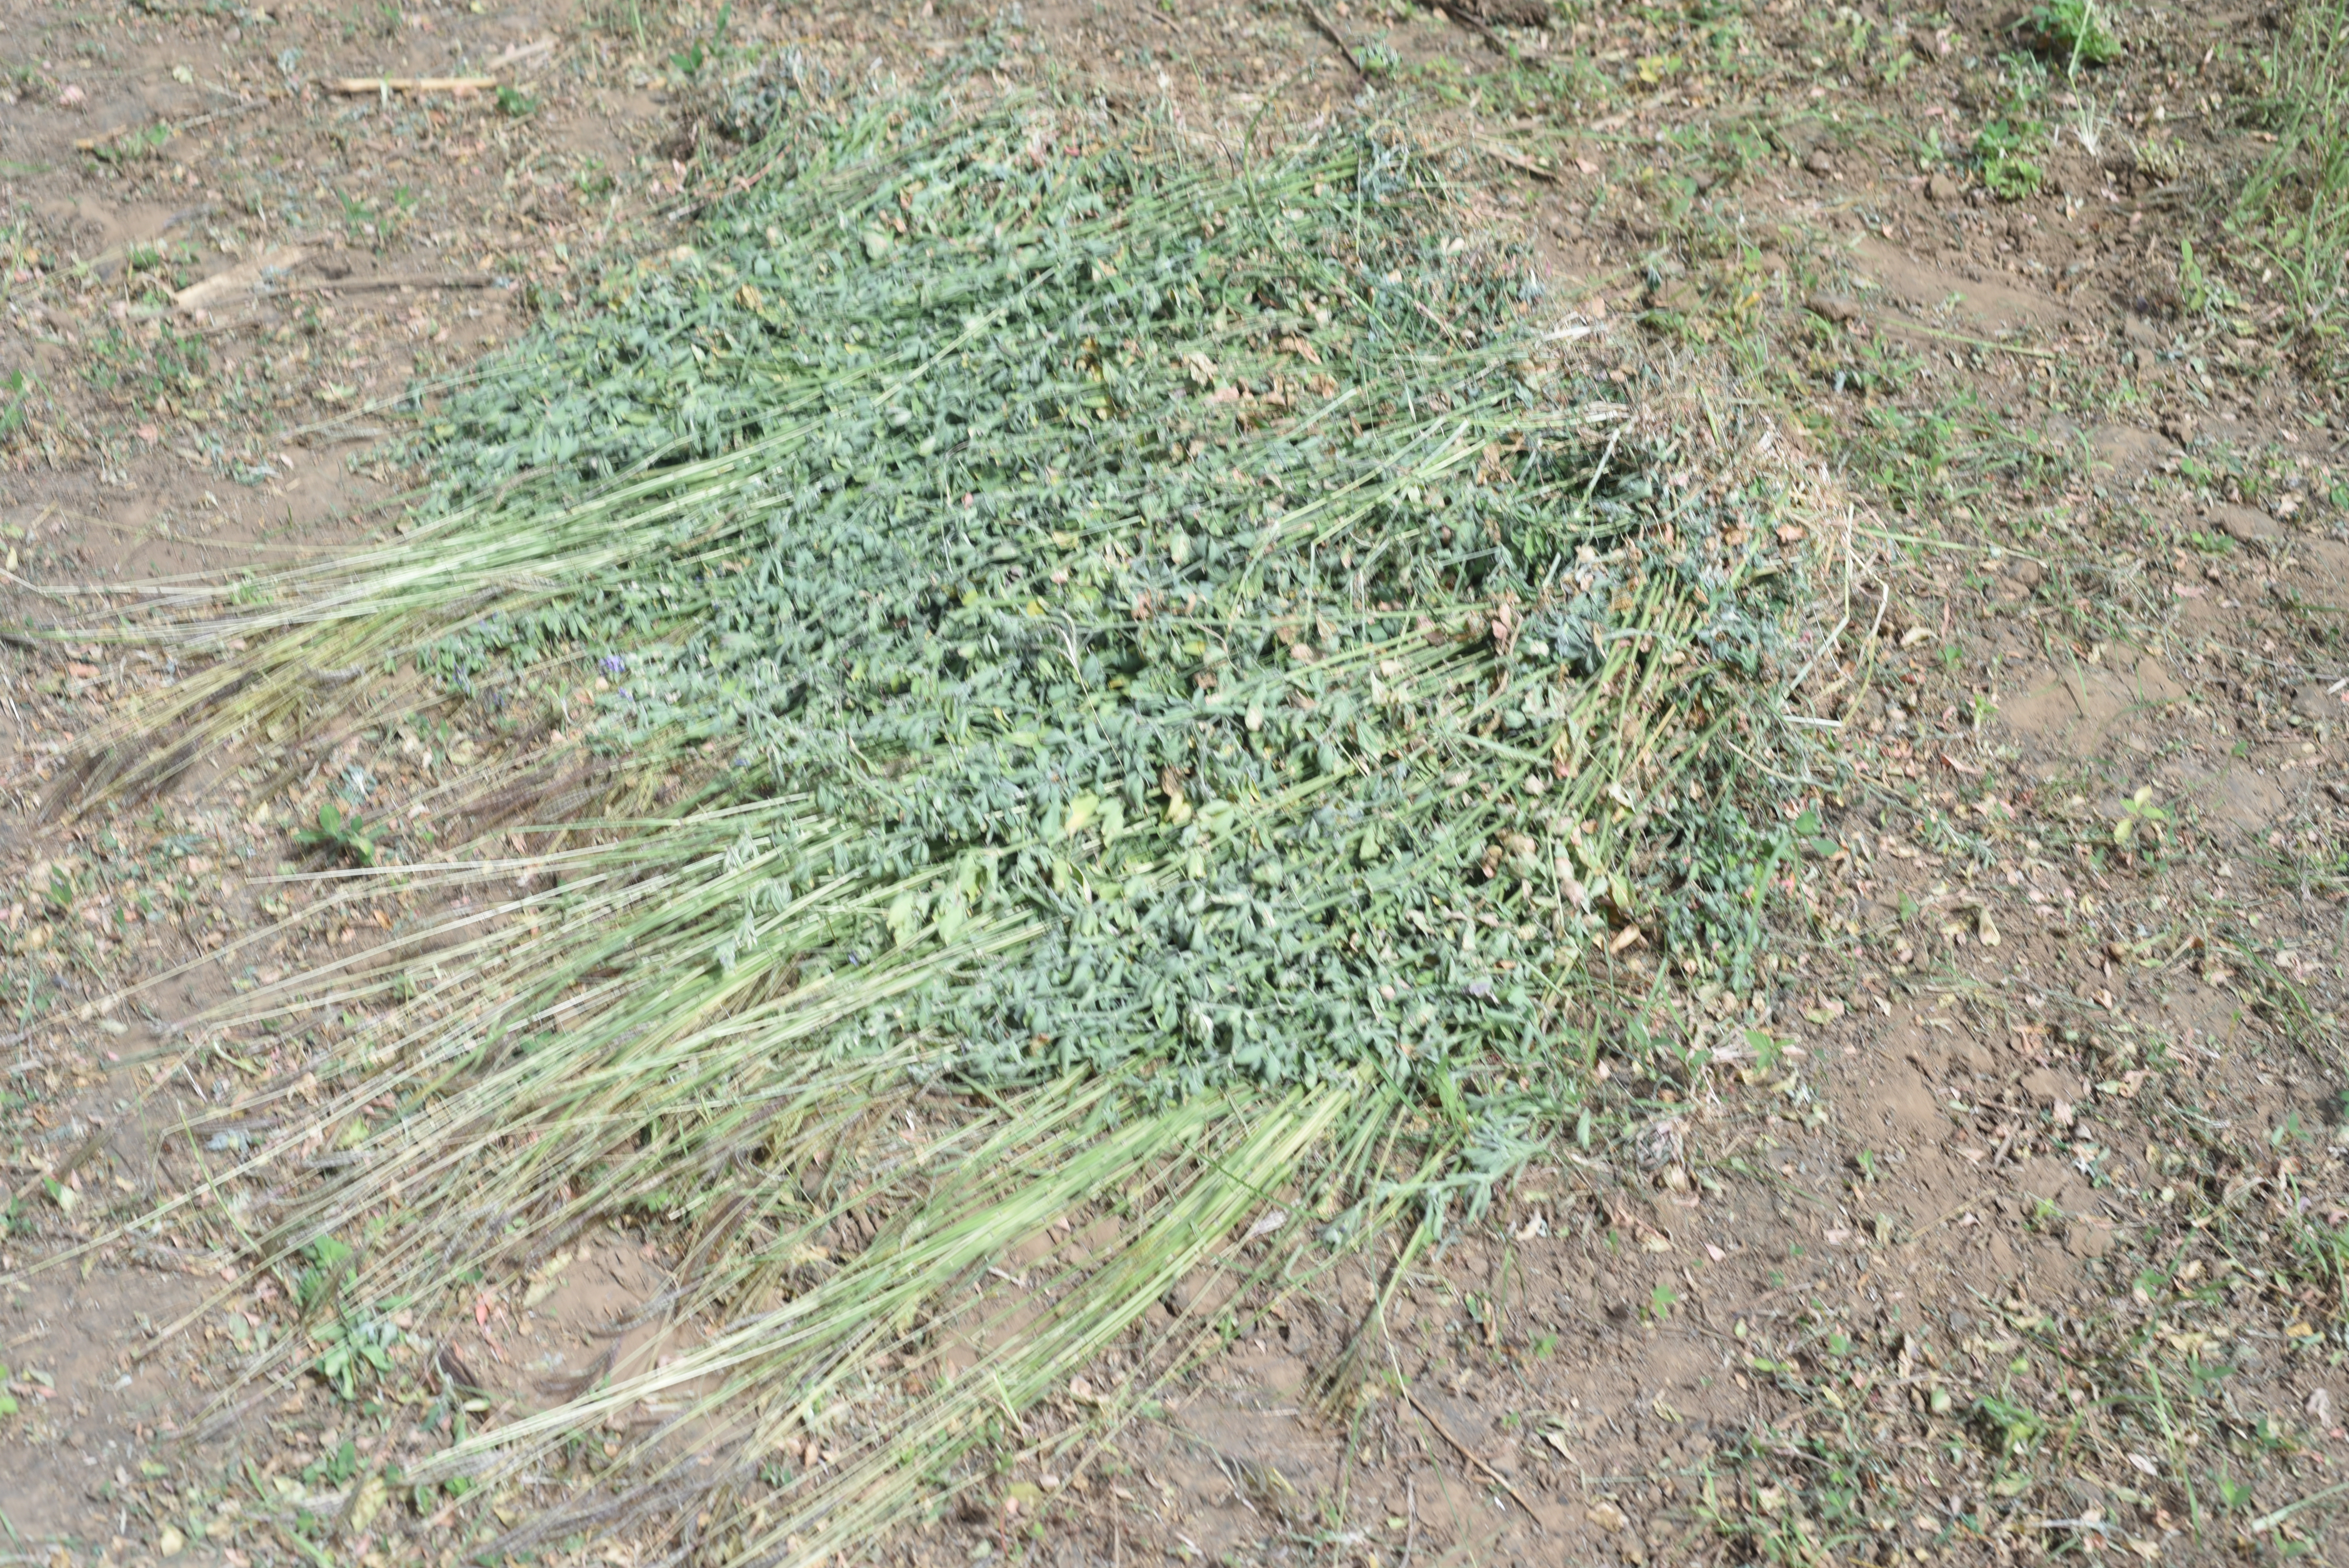
الوصف بالفصحى: برسيم تم حصاده ووُضع على الواضة، والأرض ترابية.
الوصف بالعامية السودانية: برسيم حصدوهو ورموهو في الواطة والواطة ترابية.
التصنيف: Agriculture & Livestock
التصنيف الفرعي: Crop fields